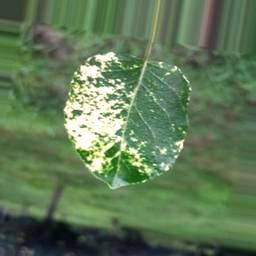
Label: Apple_Mosaic